Wairau Affray

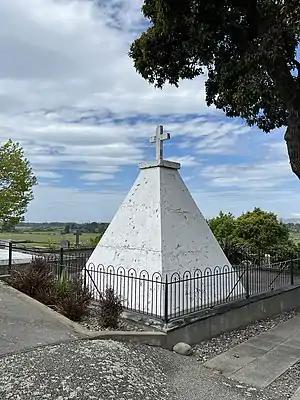
Wairau Memorial in Tuamarina cemetery

The Wairau Affray of 17 June 1843, also called the Wairau Massacre and the Wairau Incident, was the first serious clash of arms between British settlers and Māori in New Zealand after the signing of the Treaty of Waitangi and the only one to take place in the South Island. The incident was sparked when a magistrate and a representative of the New Zealand Company, who held a duplicitous deed to land in the Wairau Valley in Marlborough in the north of the South Island, led a group of European settlers to attempt to arrest Ngāti Toa chiefs Te Rauparaha and Te Rangihaeata. Fighting broke out and 22 British settlers were killed, nine after their surrender. Four Māori were killed, including Te Rongo, who was Te Rangihaeata's wife.